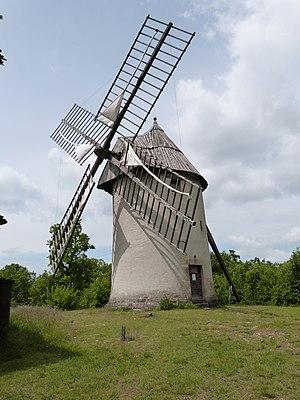
Moulin du Mas de la Bosse avec ses voiles